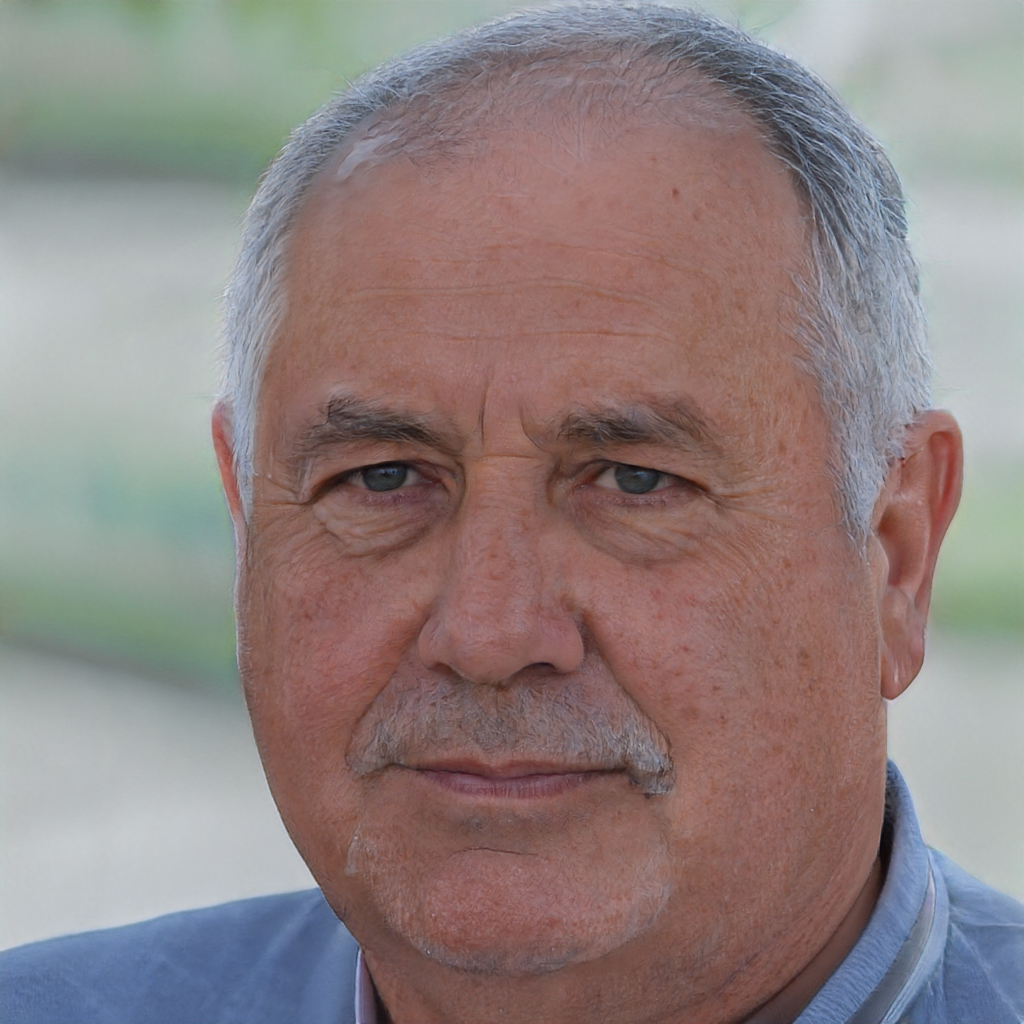
Label: Colored